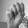
ASL letter: M